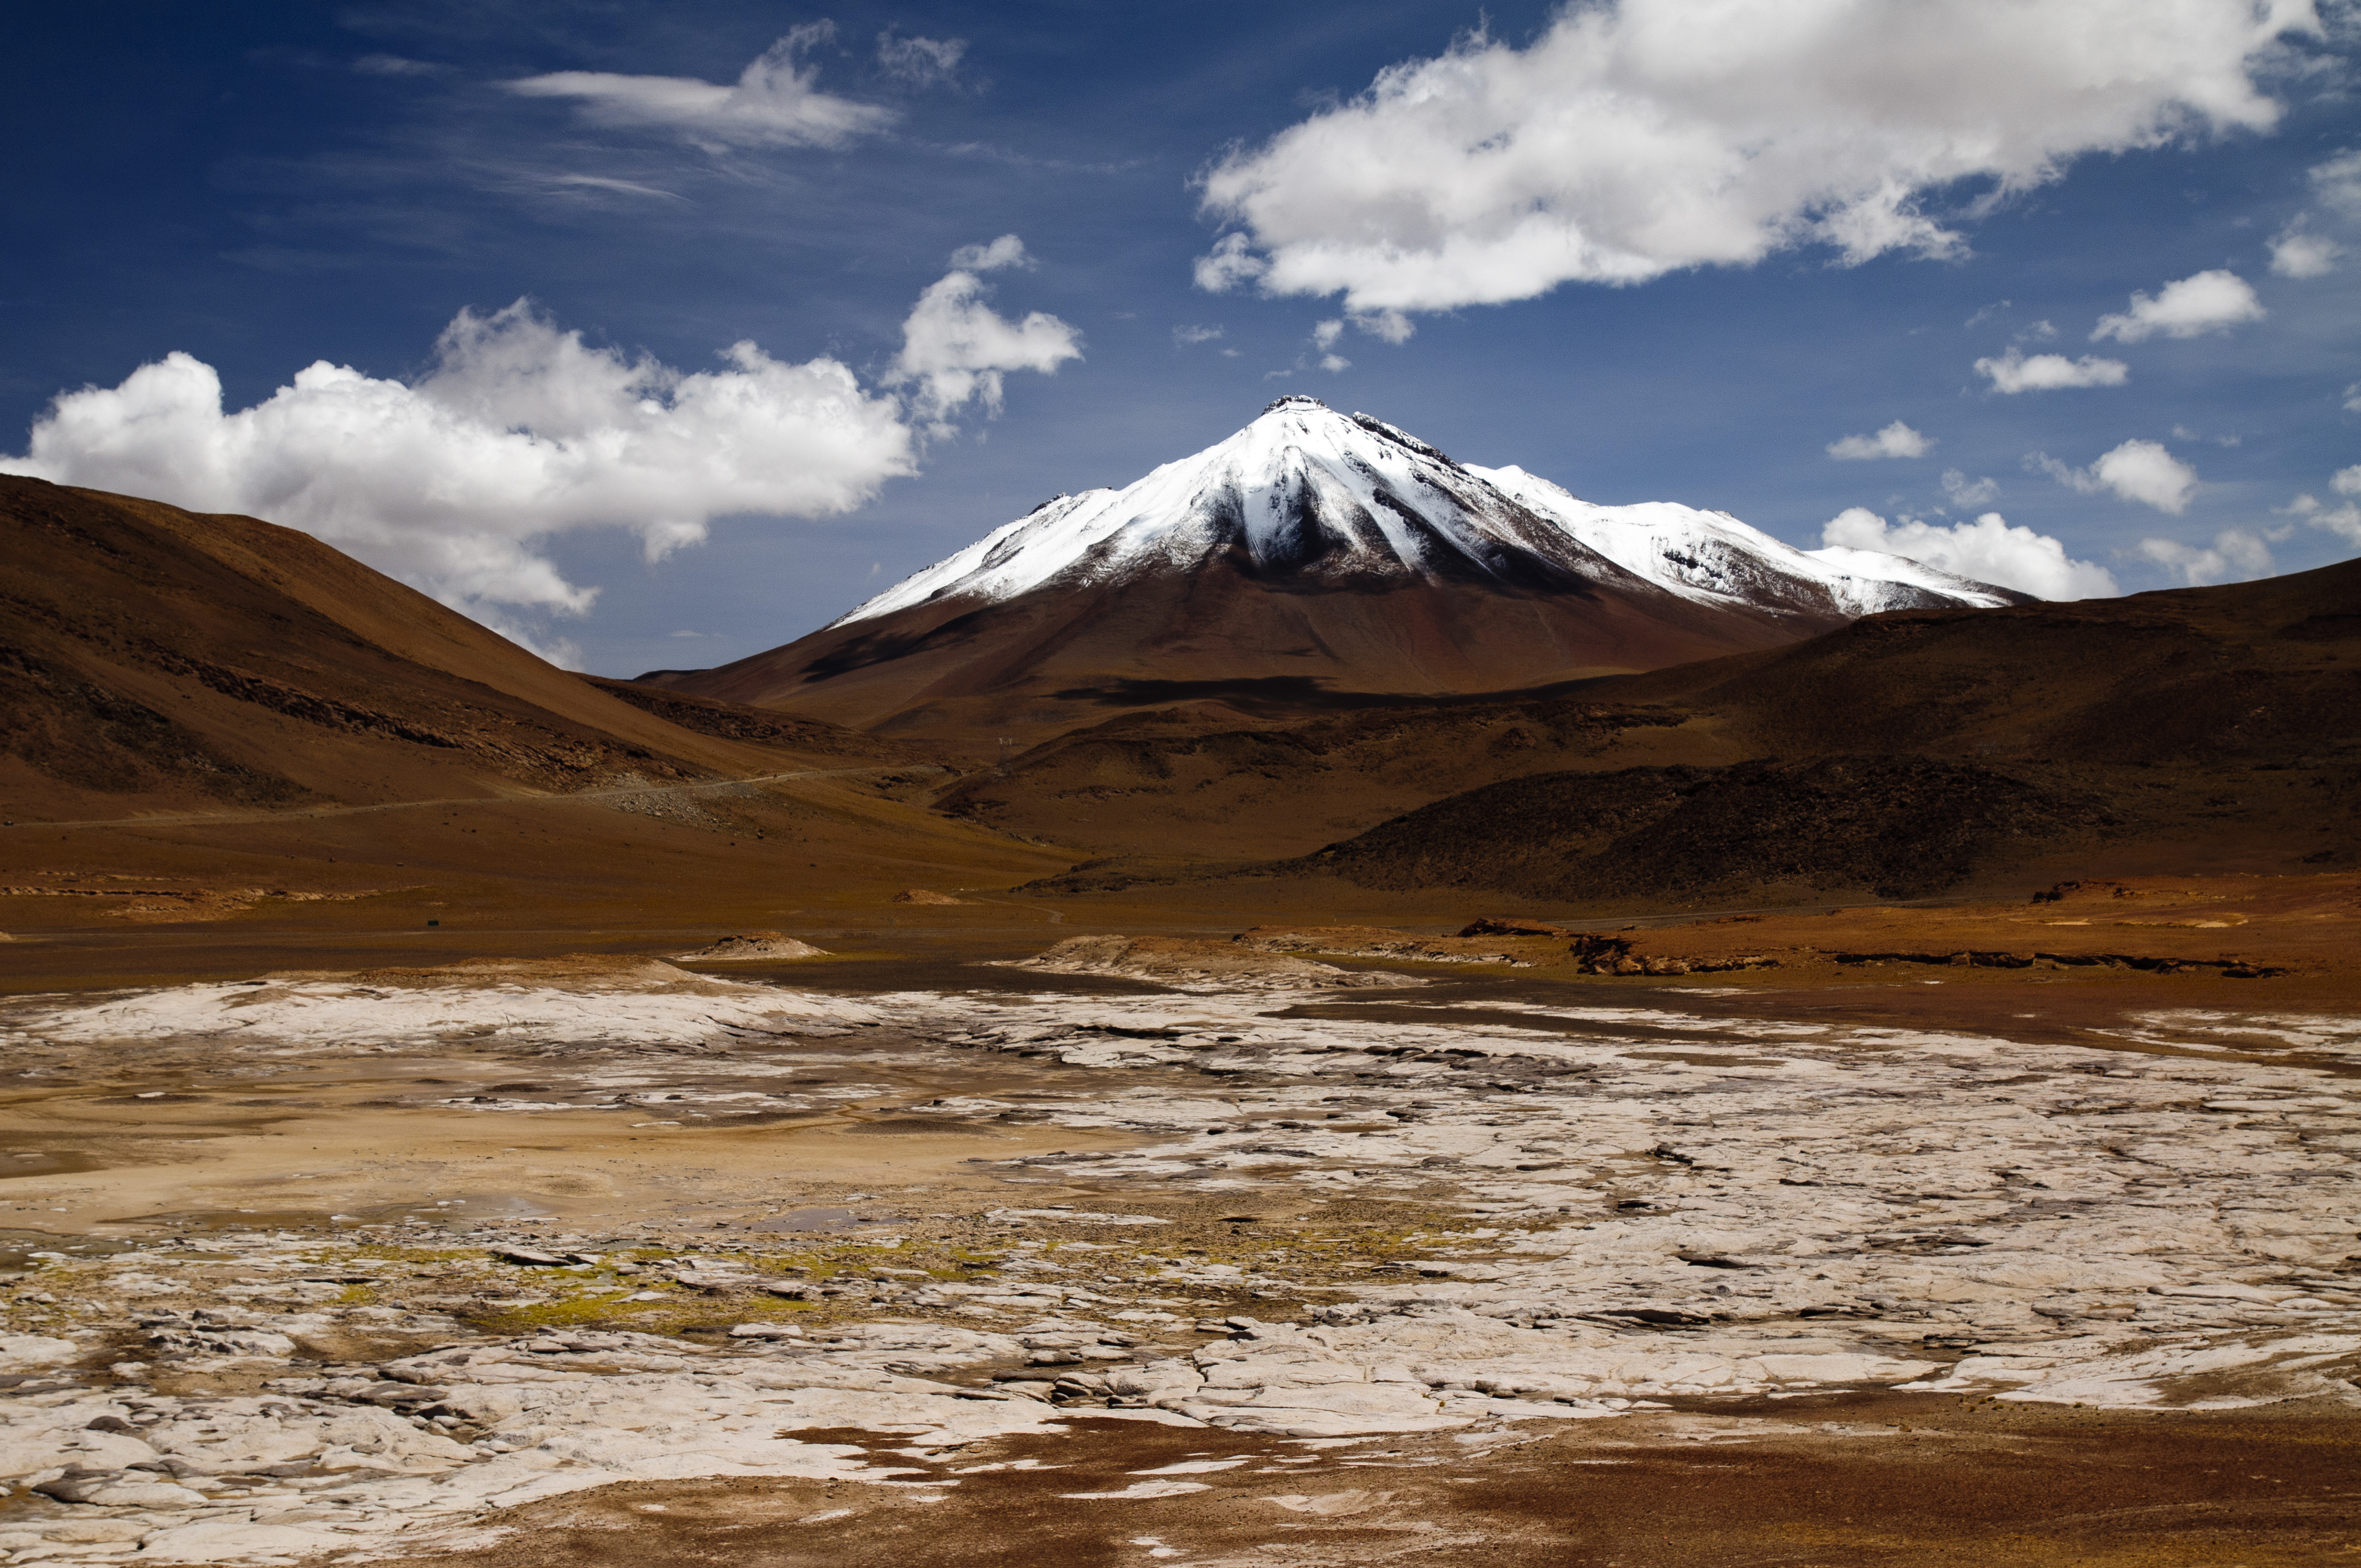
landscape, sea, nature, rock, wilderness, mountain, cloud, hill, lake, valley, mountain range, reflection, nikon, highland, chile, geology, badlands, plateau, fell, loch, sanpedrodeatacama, d300, landform, natural environment, geographical feature, mountainous landforms